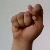
The image shows a hand gesture representing the letter 'T' in Indian Sign Language.